Church of St. Wenceslaus (New Prague, Minnesota)

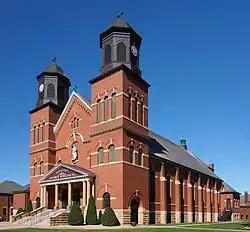
The Church of St. Wenceslaus from the southeast

The Church of St. Wenceslaus is a Catholic church in New Prague, Minnesota, United States, constructed in 1907. The church is flanked by a 1908 rectory and a 1914 parochial school, and the three-building complex is listed on the National Register of Historic Places for its association with the Czech American settlement of south-central Minnesota.